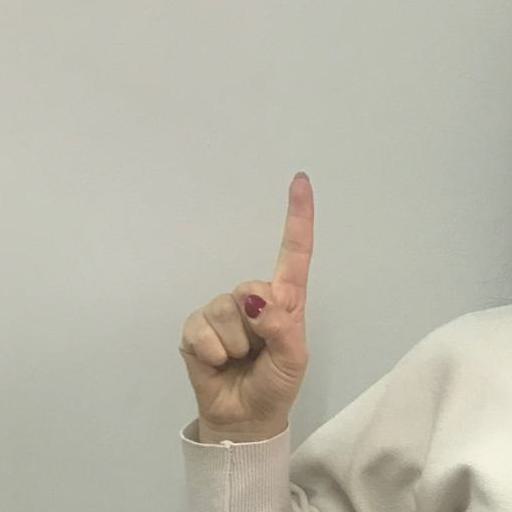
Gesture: one